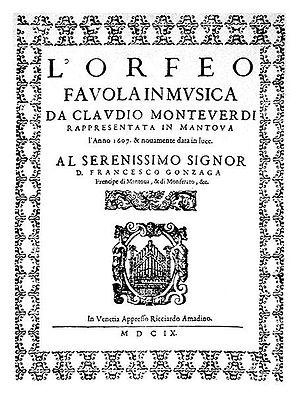
L’Orfeo, favola in musica est un opéra de Claudio Monteverdi sur un livret du poète Alessandro Striggio, fils du compositeur de même nom, Alessandro Striggio.
Un livret ou libretto est, en musique, un texte littéraire, presque toujours en vers, complétant une œuvre musicale telle qu'un opéra, une opérette, un oratorio ou une comédie musicale. Publié sous forme d'opuscule séparé de la composition musicale, il contient les dialogues chantés et les éventuels passages parlés, ainsi que de rapides indications de mise en scène.
Ricciardo Amadino ou Riccardo Amadino est un imprimeur vénitien.